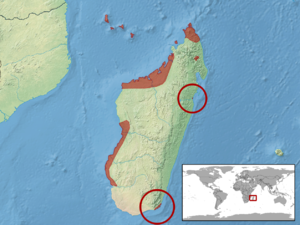
Geckolepis maculata est une espèce de geckos de la famille des Gekkonidae.